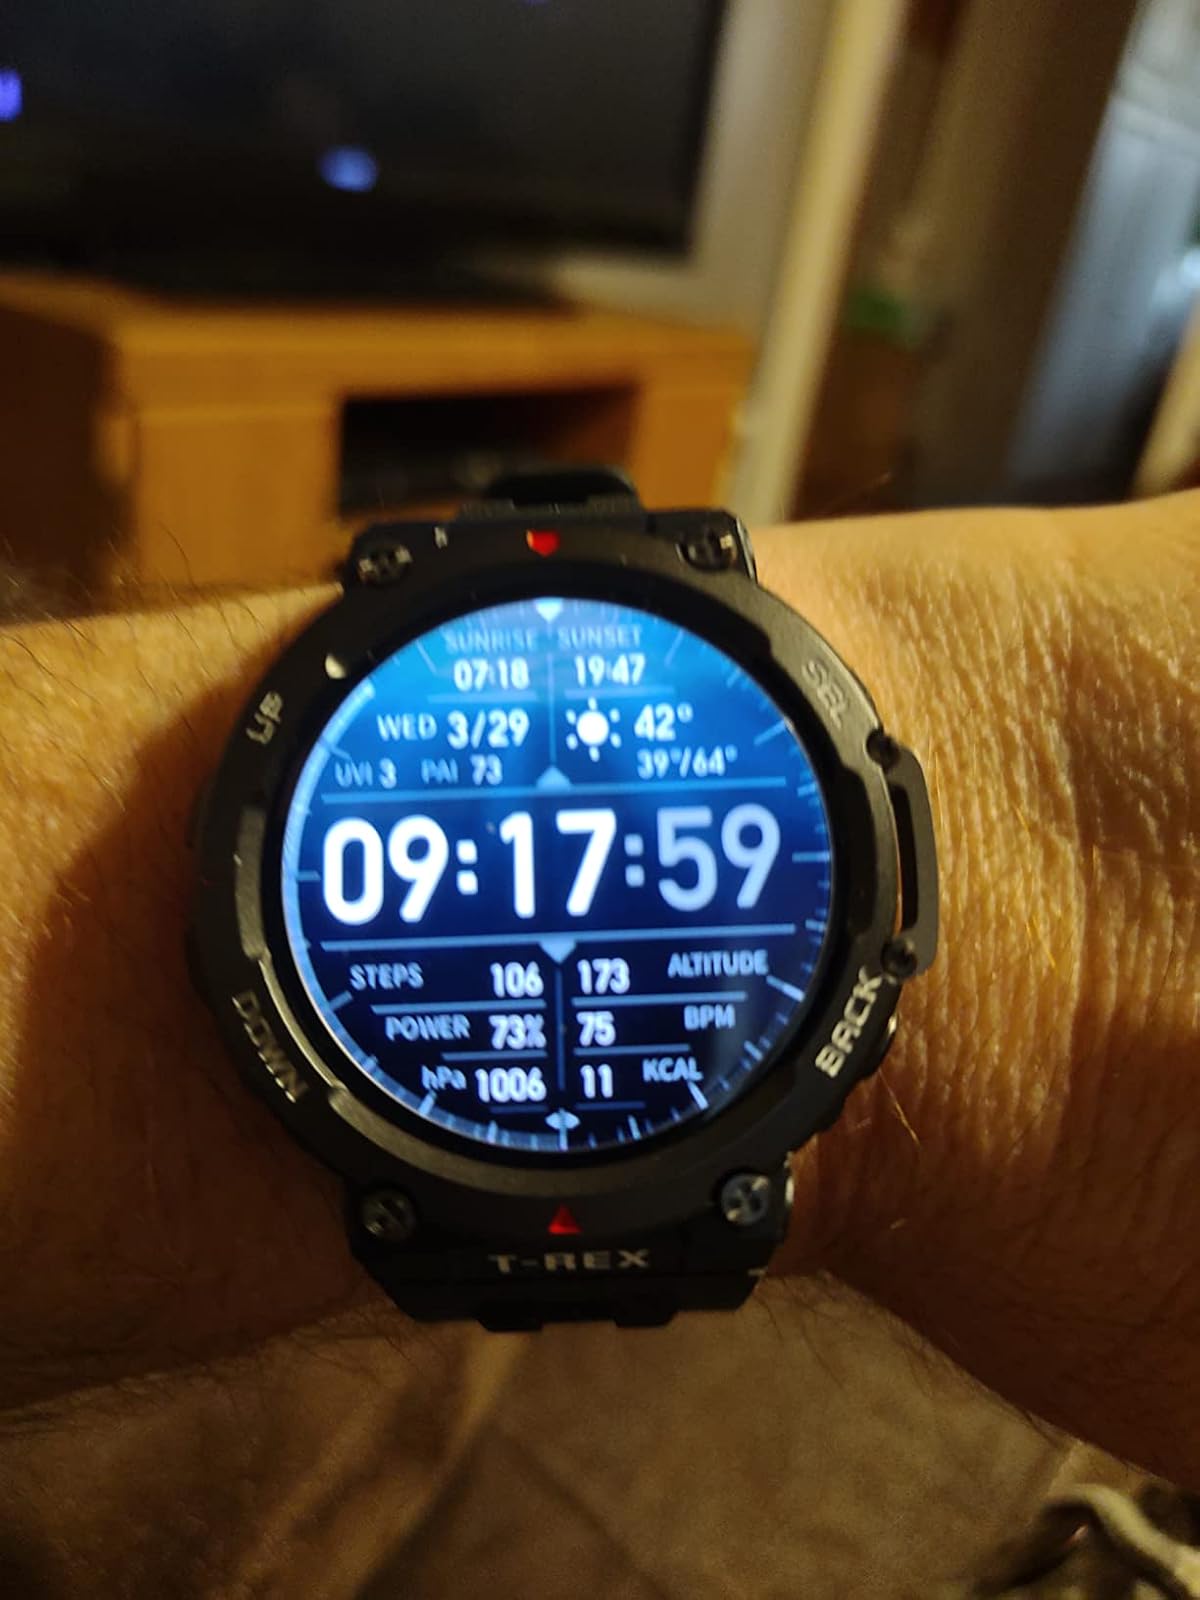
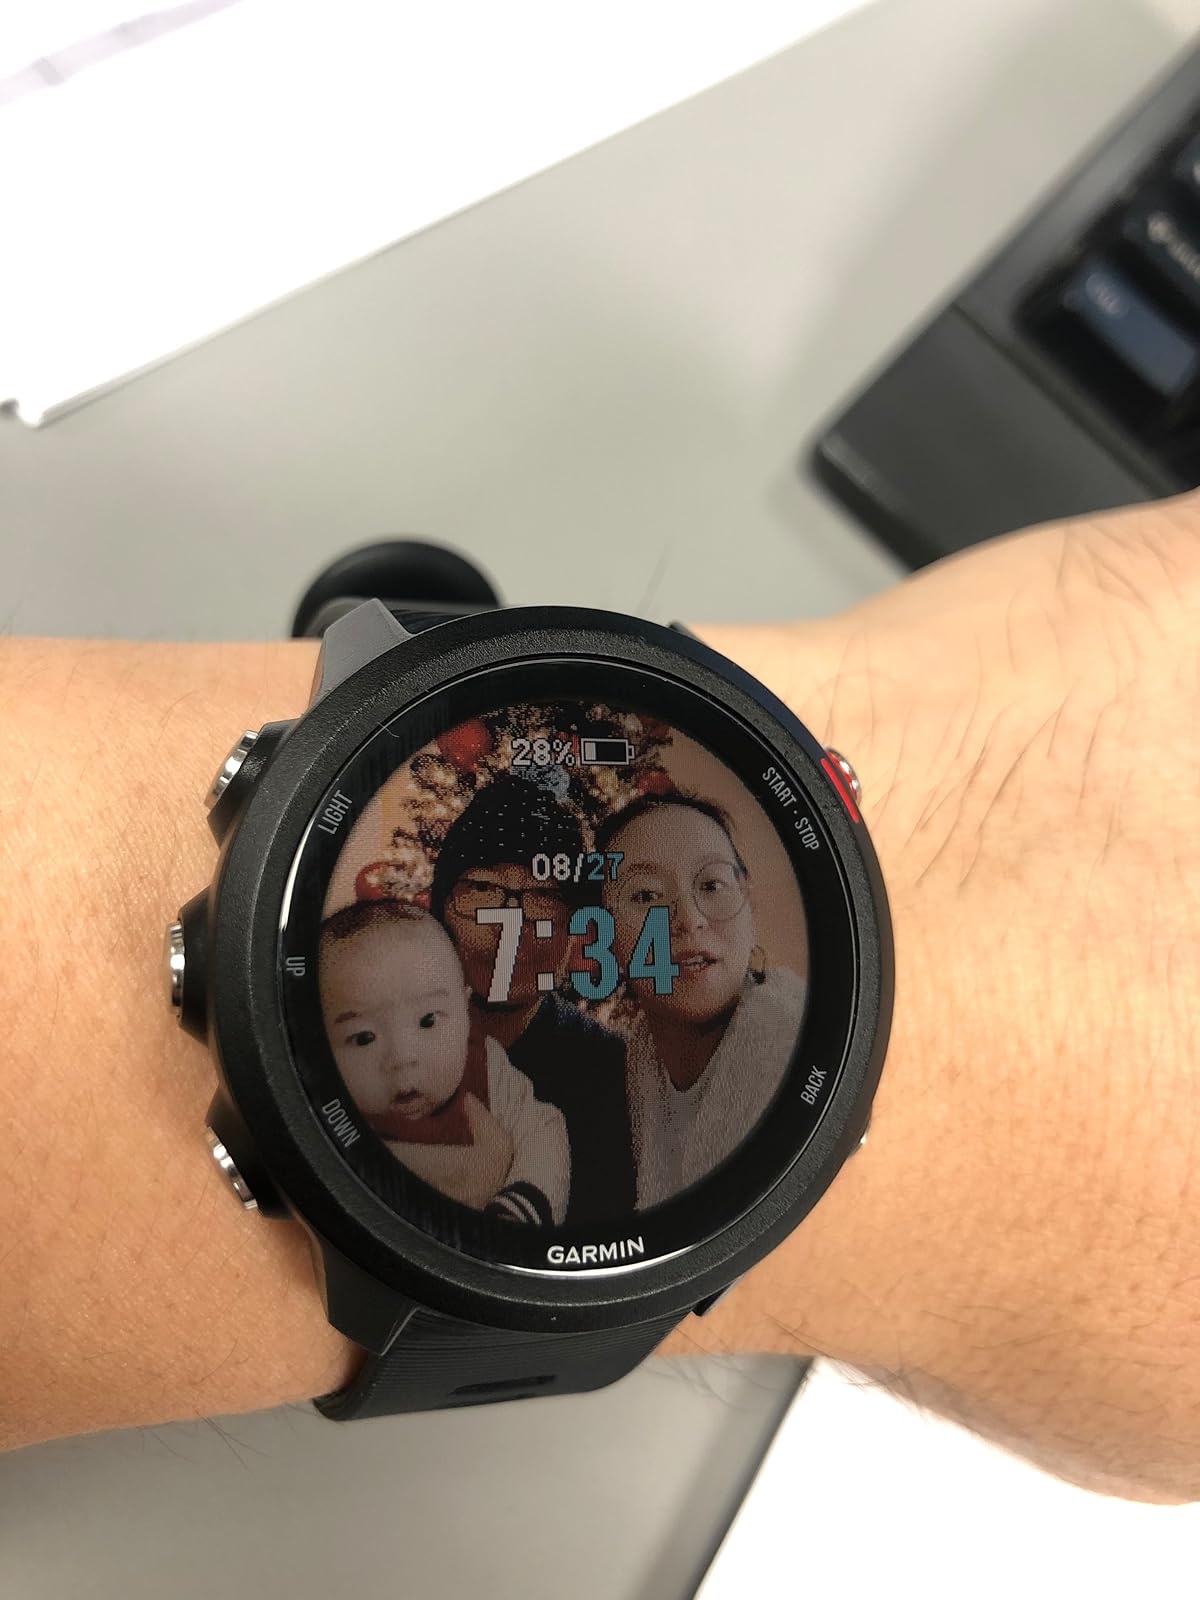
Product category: smartwatch
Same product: no